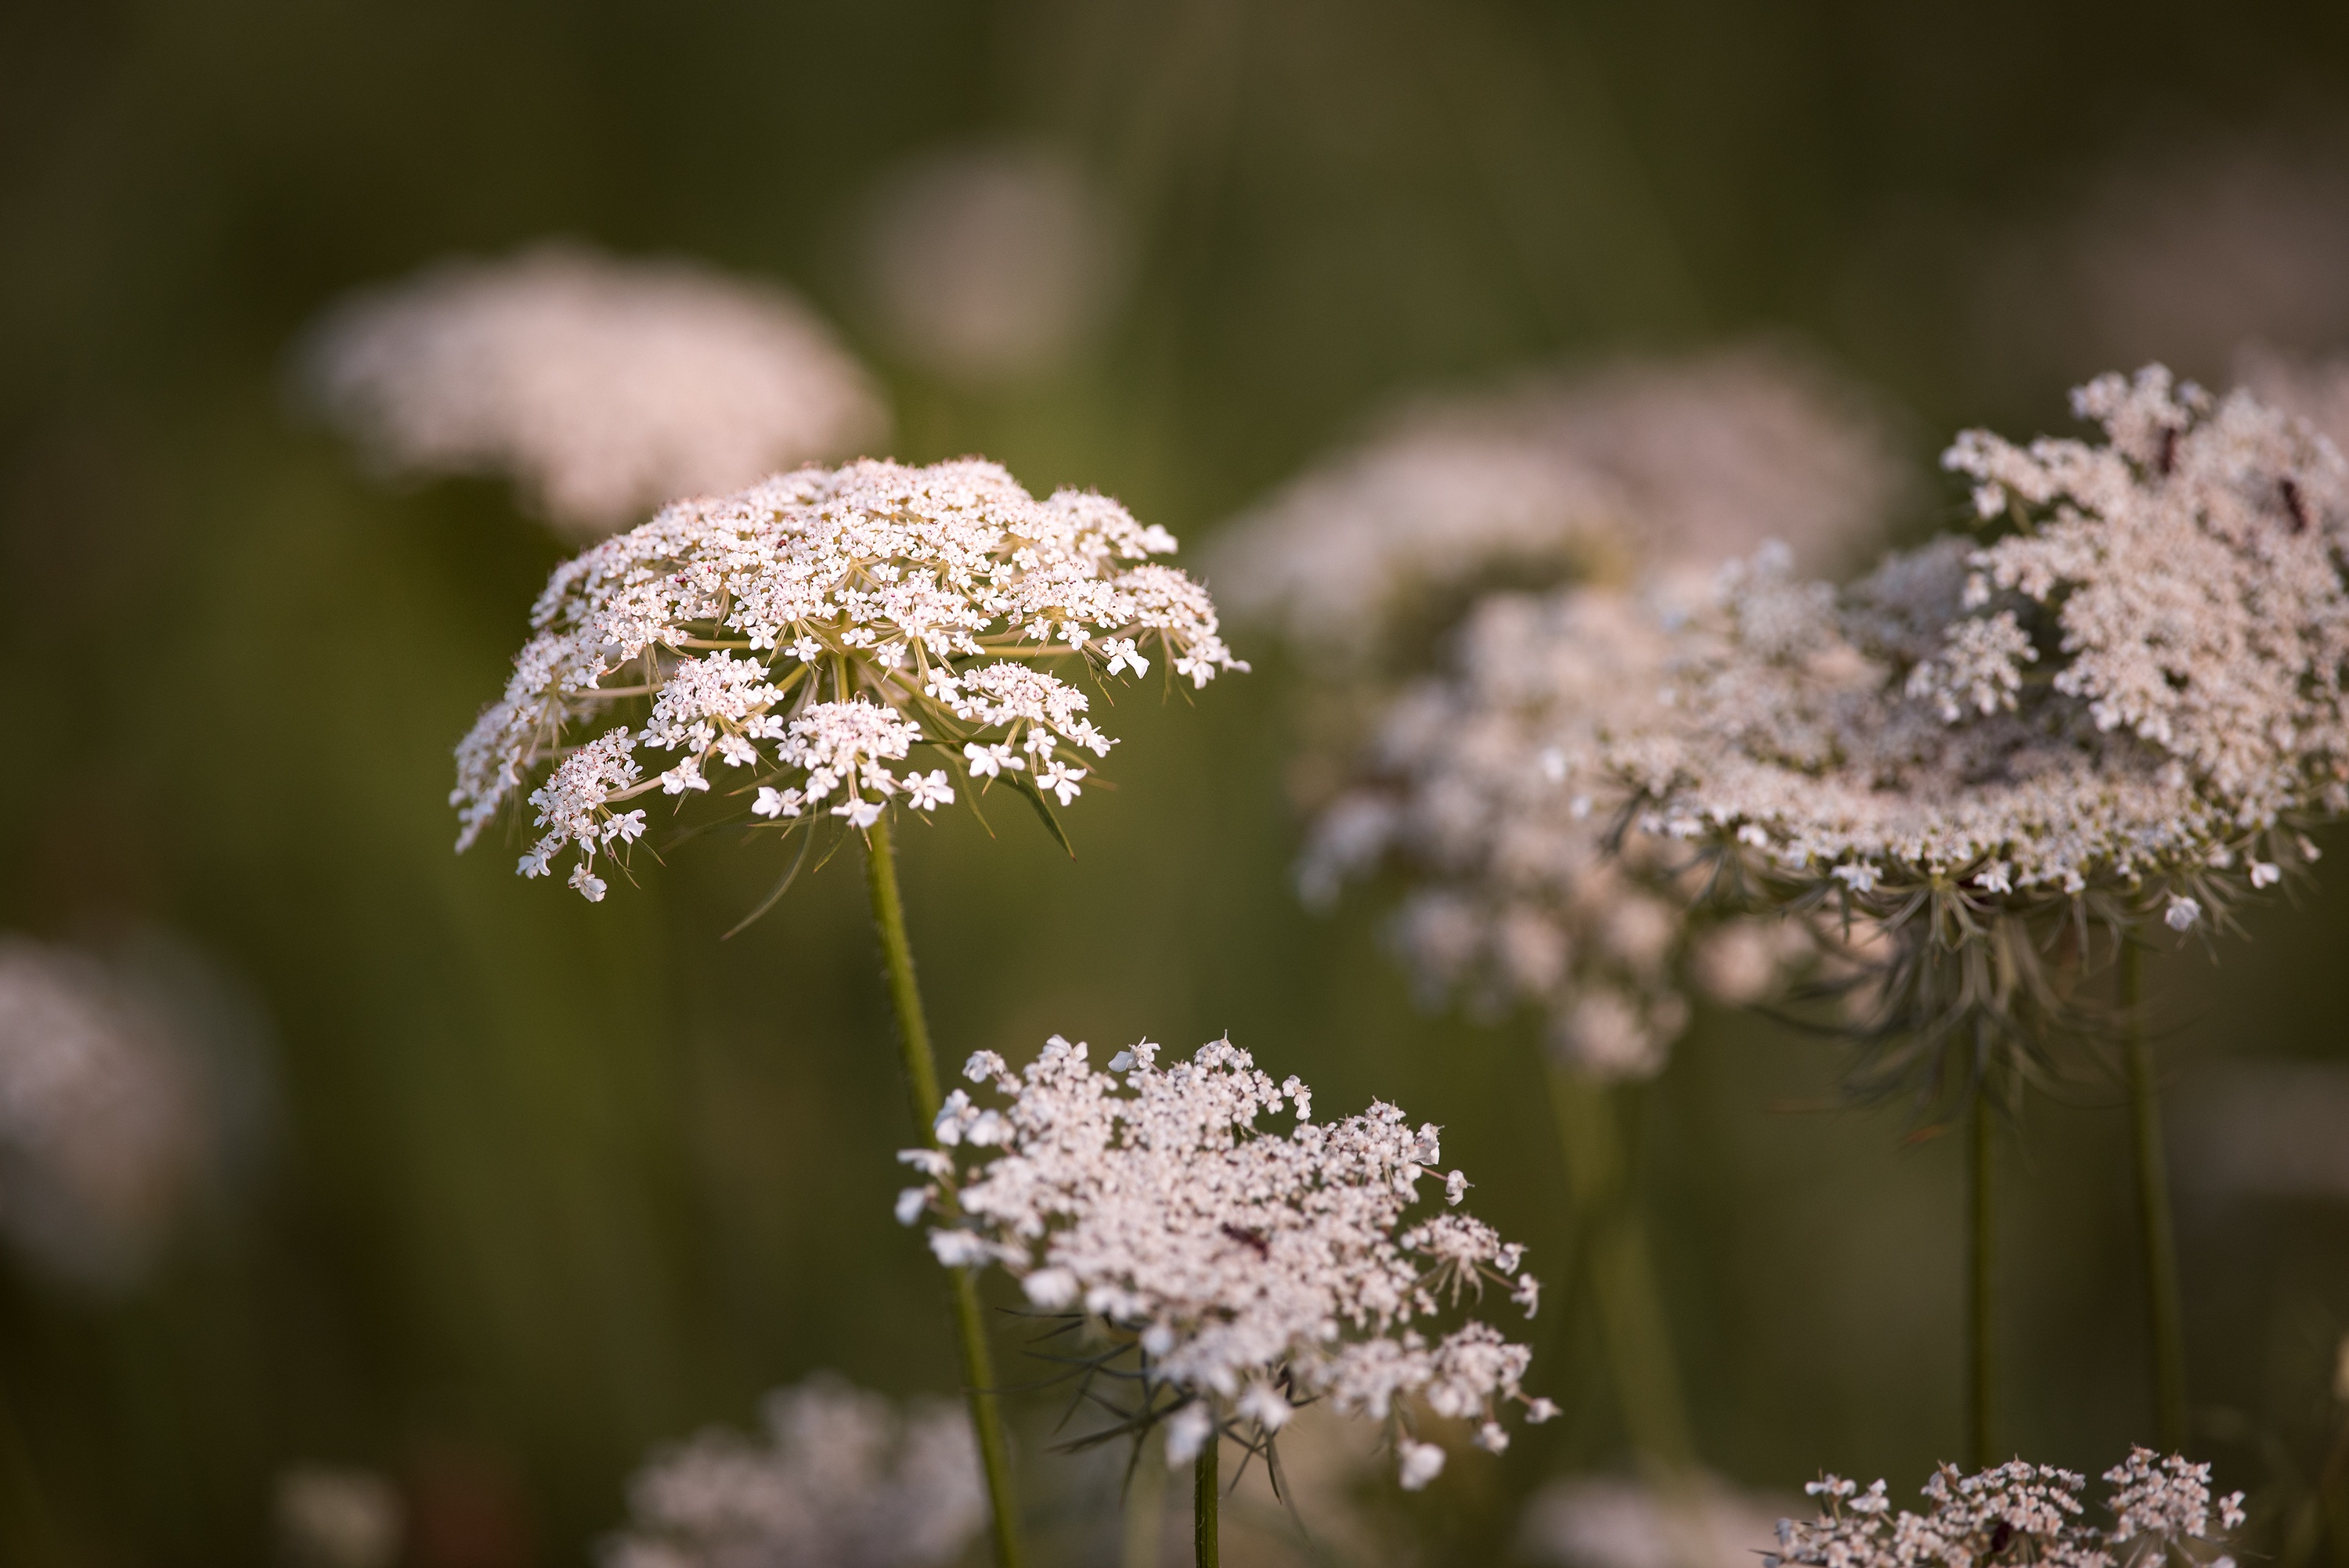
nature, branch, blossom, plant, white, photography, flower, summer, evening, twilight, spring, botany, close, flora, wildflower, flowers, close up, wild plant, pointed flower, yarrow, macro photography, anthriscus, flowering plant, wild carrot, cow parsley, land plant, apiales, parsley family